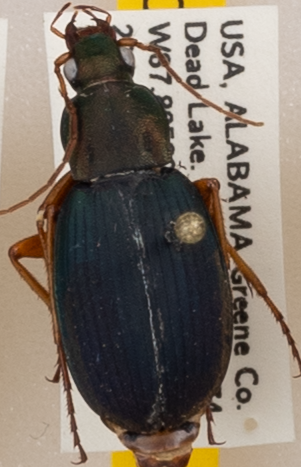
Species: Chlaenius aestivus
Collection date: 2021-06-29
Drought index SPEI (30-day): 1.13
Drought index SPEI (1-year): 0.9
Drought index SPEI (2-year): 2.09